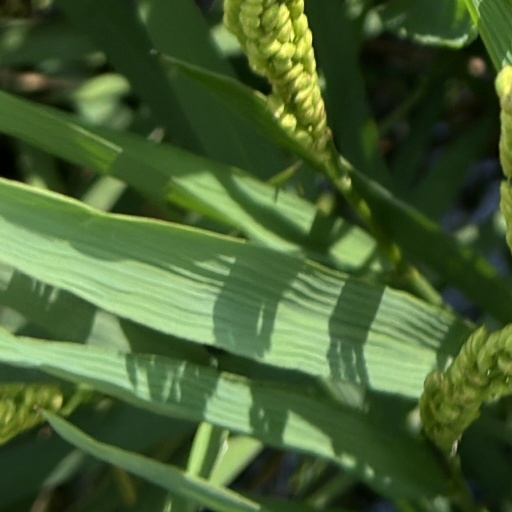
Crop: rice